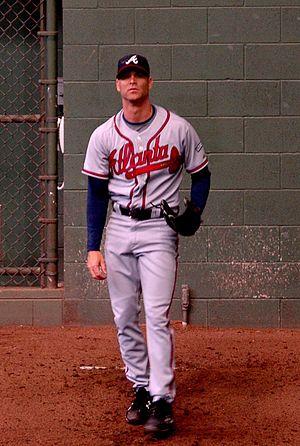
WAR, acronyme pour Wins Above Replacement signifiant en français : « victoires au-dessus du remplacement », est une statistique sabermétrique utilisée pour mesurer la valeur apportée à leur équipe par les joueurs de baseball.
Timothy Adam Hudson est un ancien lanceur droitier de baseball.
Le Retour de l'année est une récompense annuelle décernée par les Ligues majeures de baseball. Le prix est remis à l'athlète s'étant illustré sur le terrain après une ou plusieurs saisons difficiles.